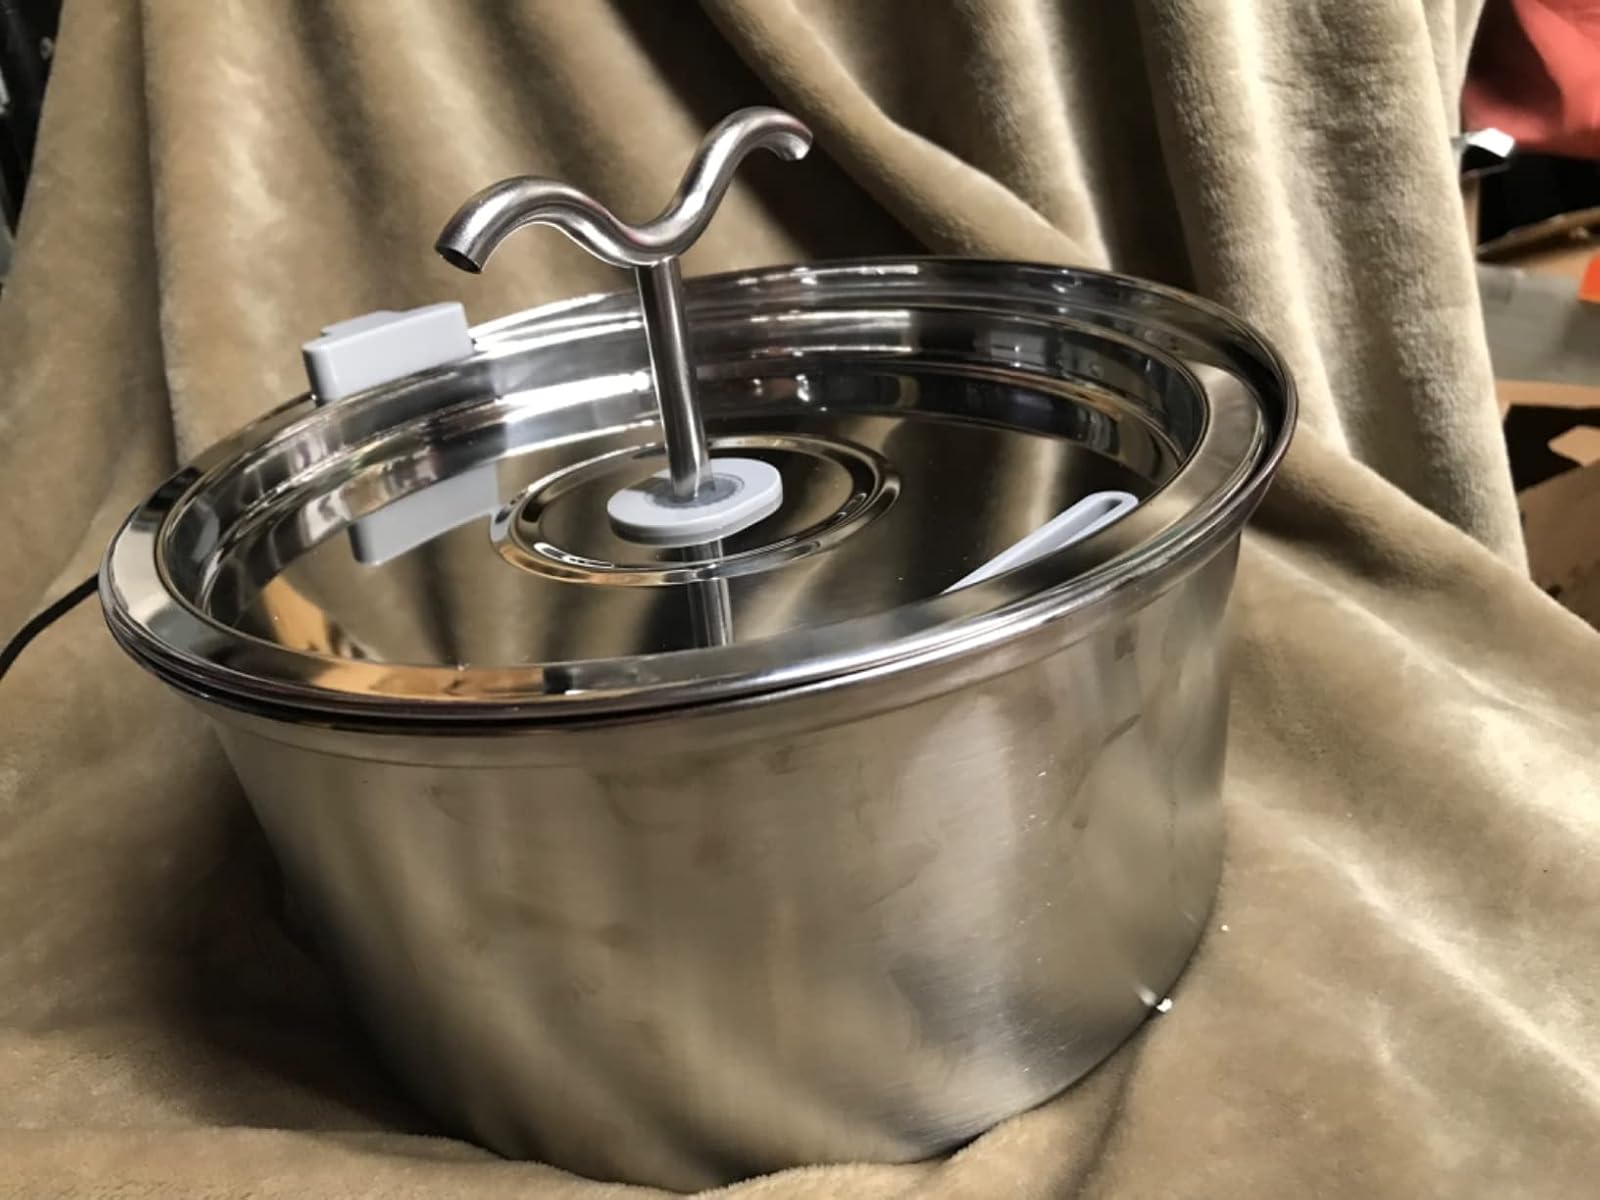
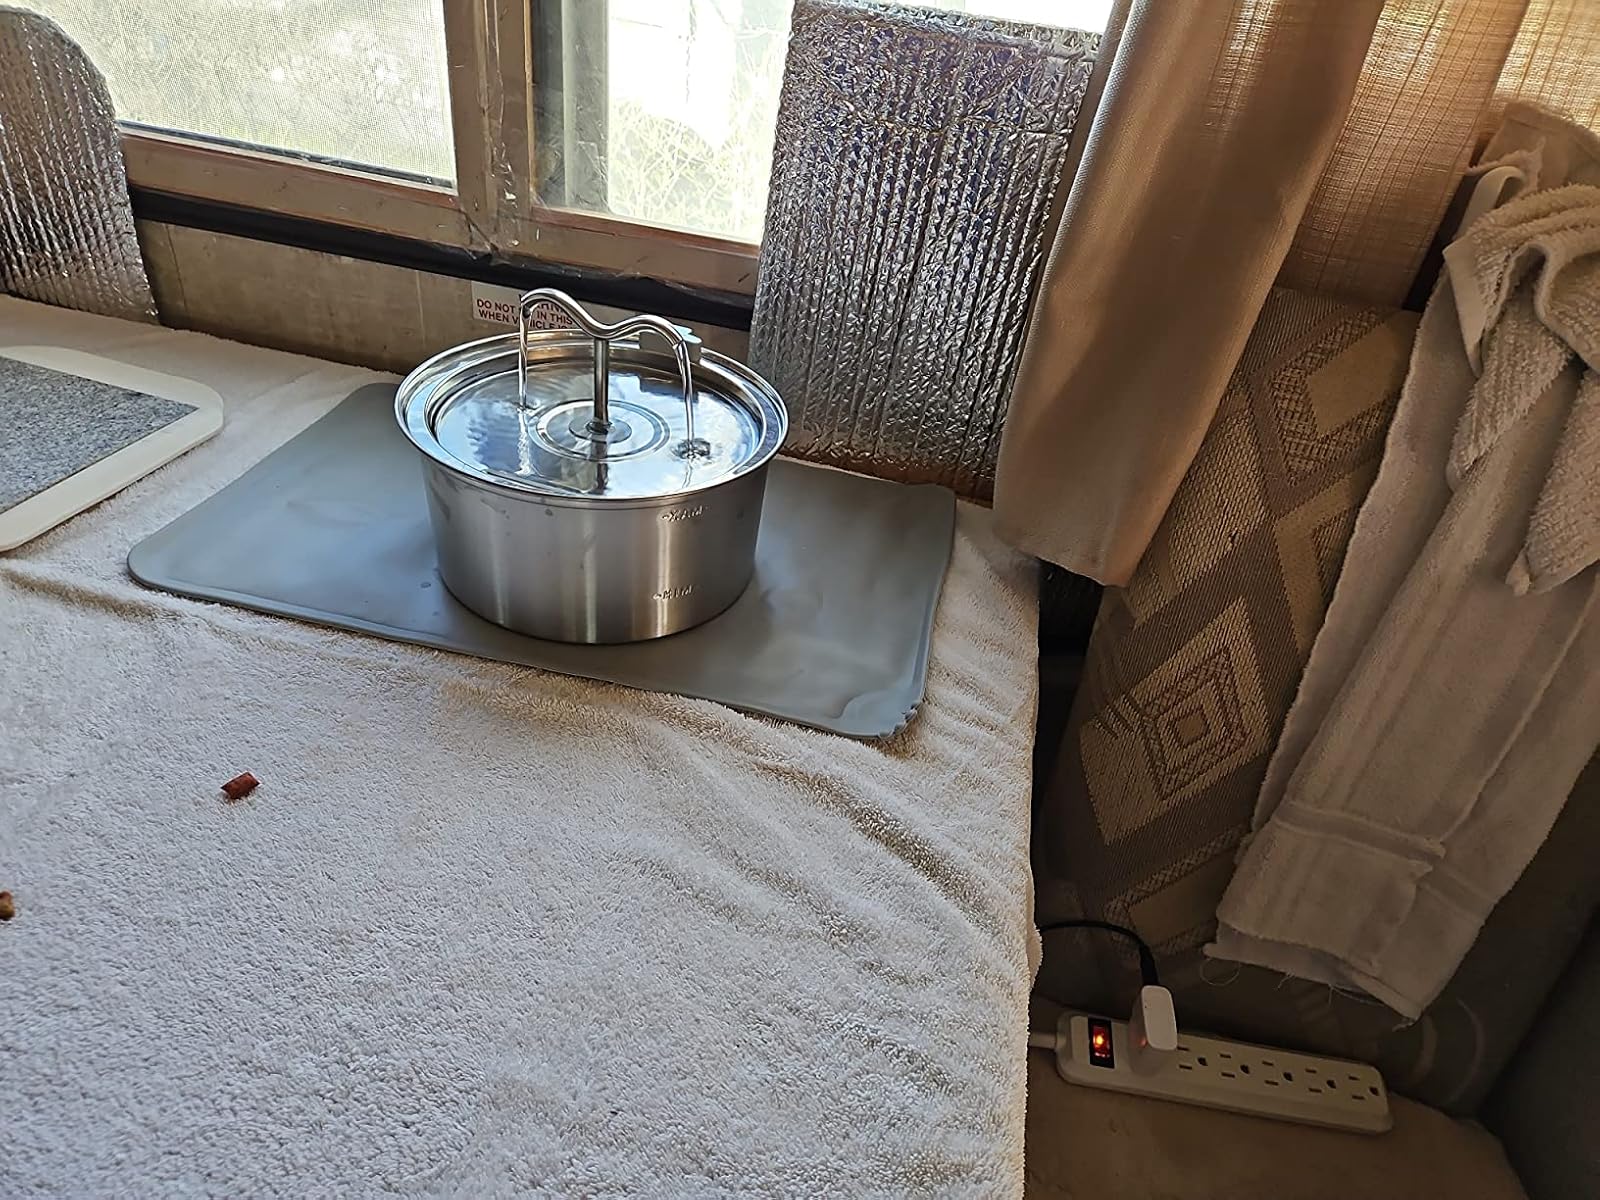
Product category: items_bowl
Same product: yes